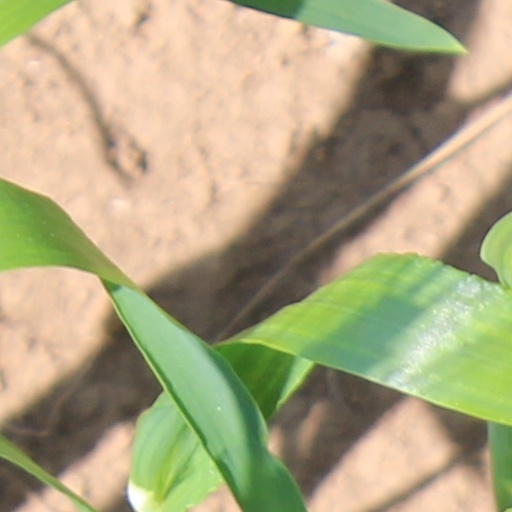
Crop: wheat